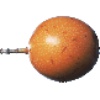
Label: Granadilla 1